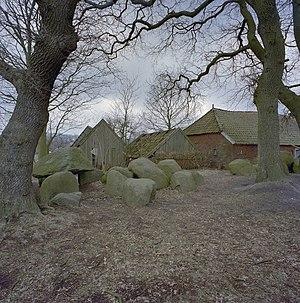
Midlaren est un village situé dans la commune néerlandaise de Tynaarlo, dans le Drenthe. Le 1ᵉʳ janvier 2006, le village comptait 362 habitants.